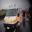
Label: ambulance